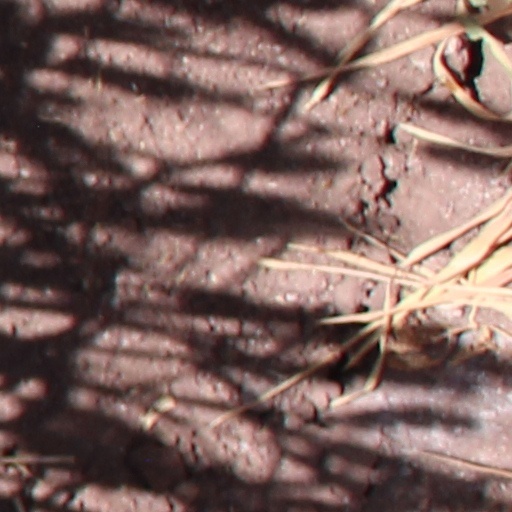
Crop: wheat